Cuban migration to Miami

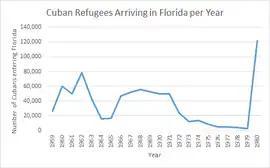
Chart showing history of Cuban refugees arriving in Florida.

Cuban immigration has greatly affected Miami-Dade County since 1959, creating what is known as "Cuban Miami." However, Miami reflects global trends as well, such as the growing trends of multiculturalism and multiracialism; this reflects the way in which international politics shape local communities.